Rezzato

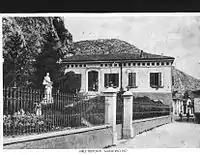
Virle Treponti Town Hall in 1917.

The origin of the town's name is believed to stem from the medieval "Regadium," meaning "royal court," a term used to designate the area surrounding the city of Brescia. Benedictine monks contributed to the founding of Rezzato by draining the land and digging irrigation canals on the Valverde plain.